Baker Mayfield

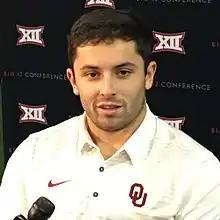
Mayfield at 2017 Big 12 Media Days

In November 2017, Mayfield was under fire again after an interaction during the game against Kansas. After Kansas players refused to shake his hand pregame, and following a cheap shot by a Kansas defender, Mayfield was seen grabbing his crotch and mouthing "Fuck you!" at the Kansas coach on the sideline, and told the fans to "Go cheer on basketball." In response, Mayfield issued another public apology. Days after the 41–3 victory over Kansas, Sooners head coach Lincoln Riley announced that Mayfield would not start or be the captain during the upcoming game against West Virginia due to his actions against Kansas.